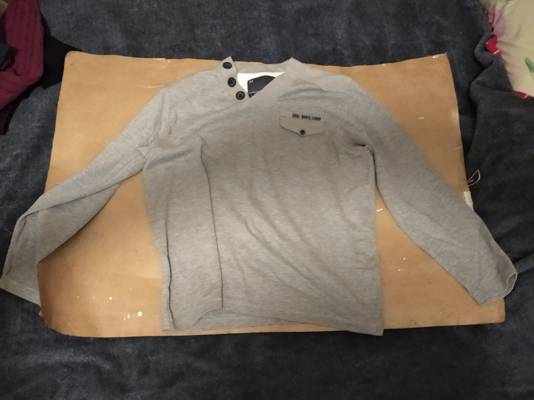
Waste category: clothes